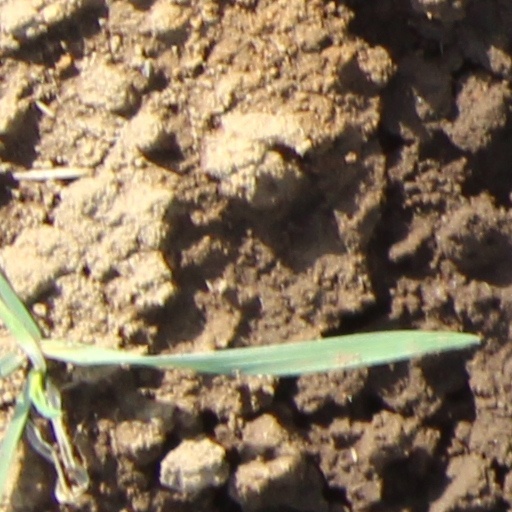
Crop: wheat